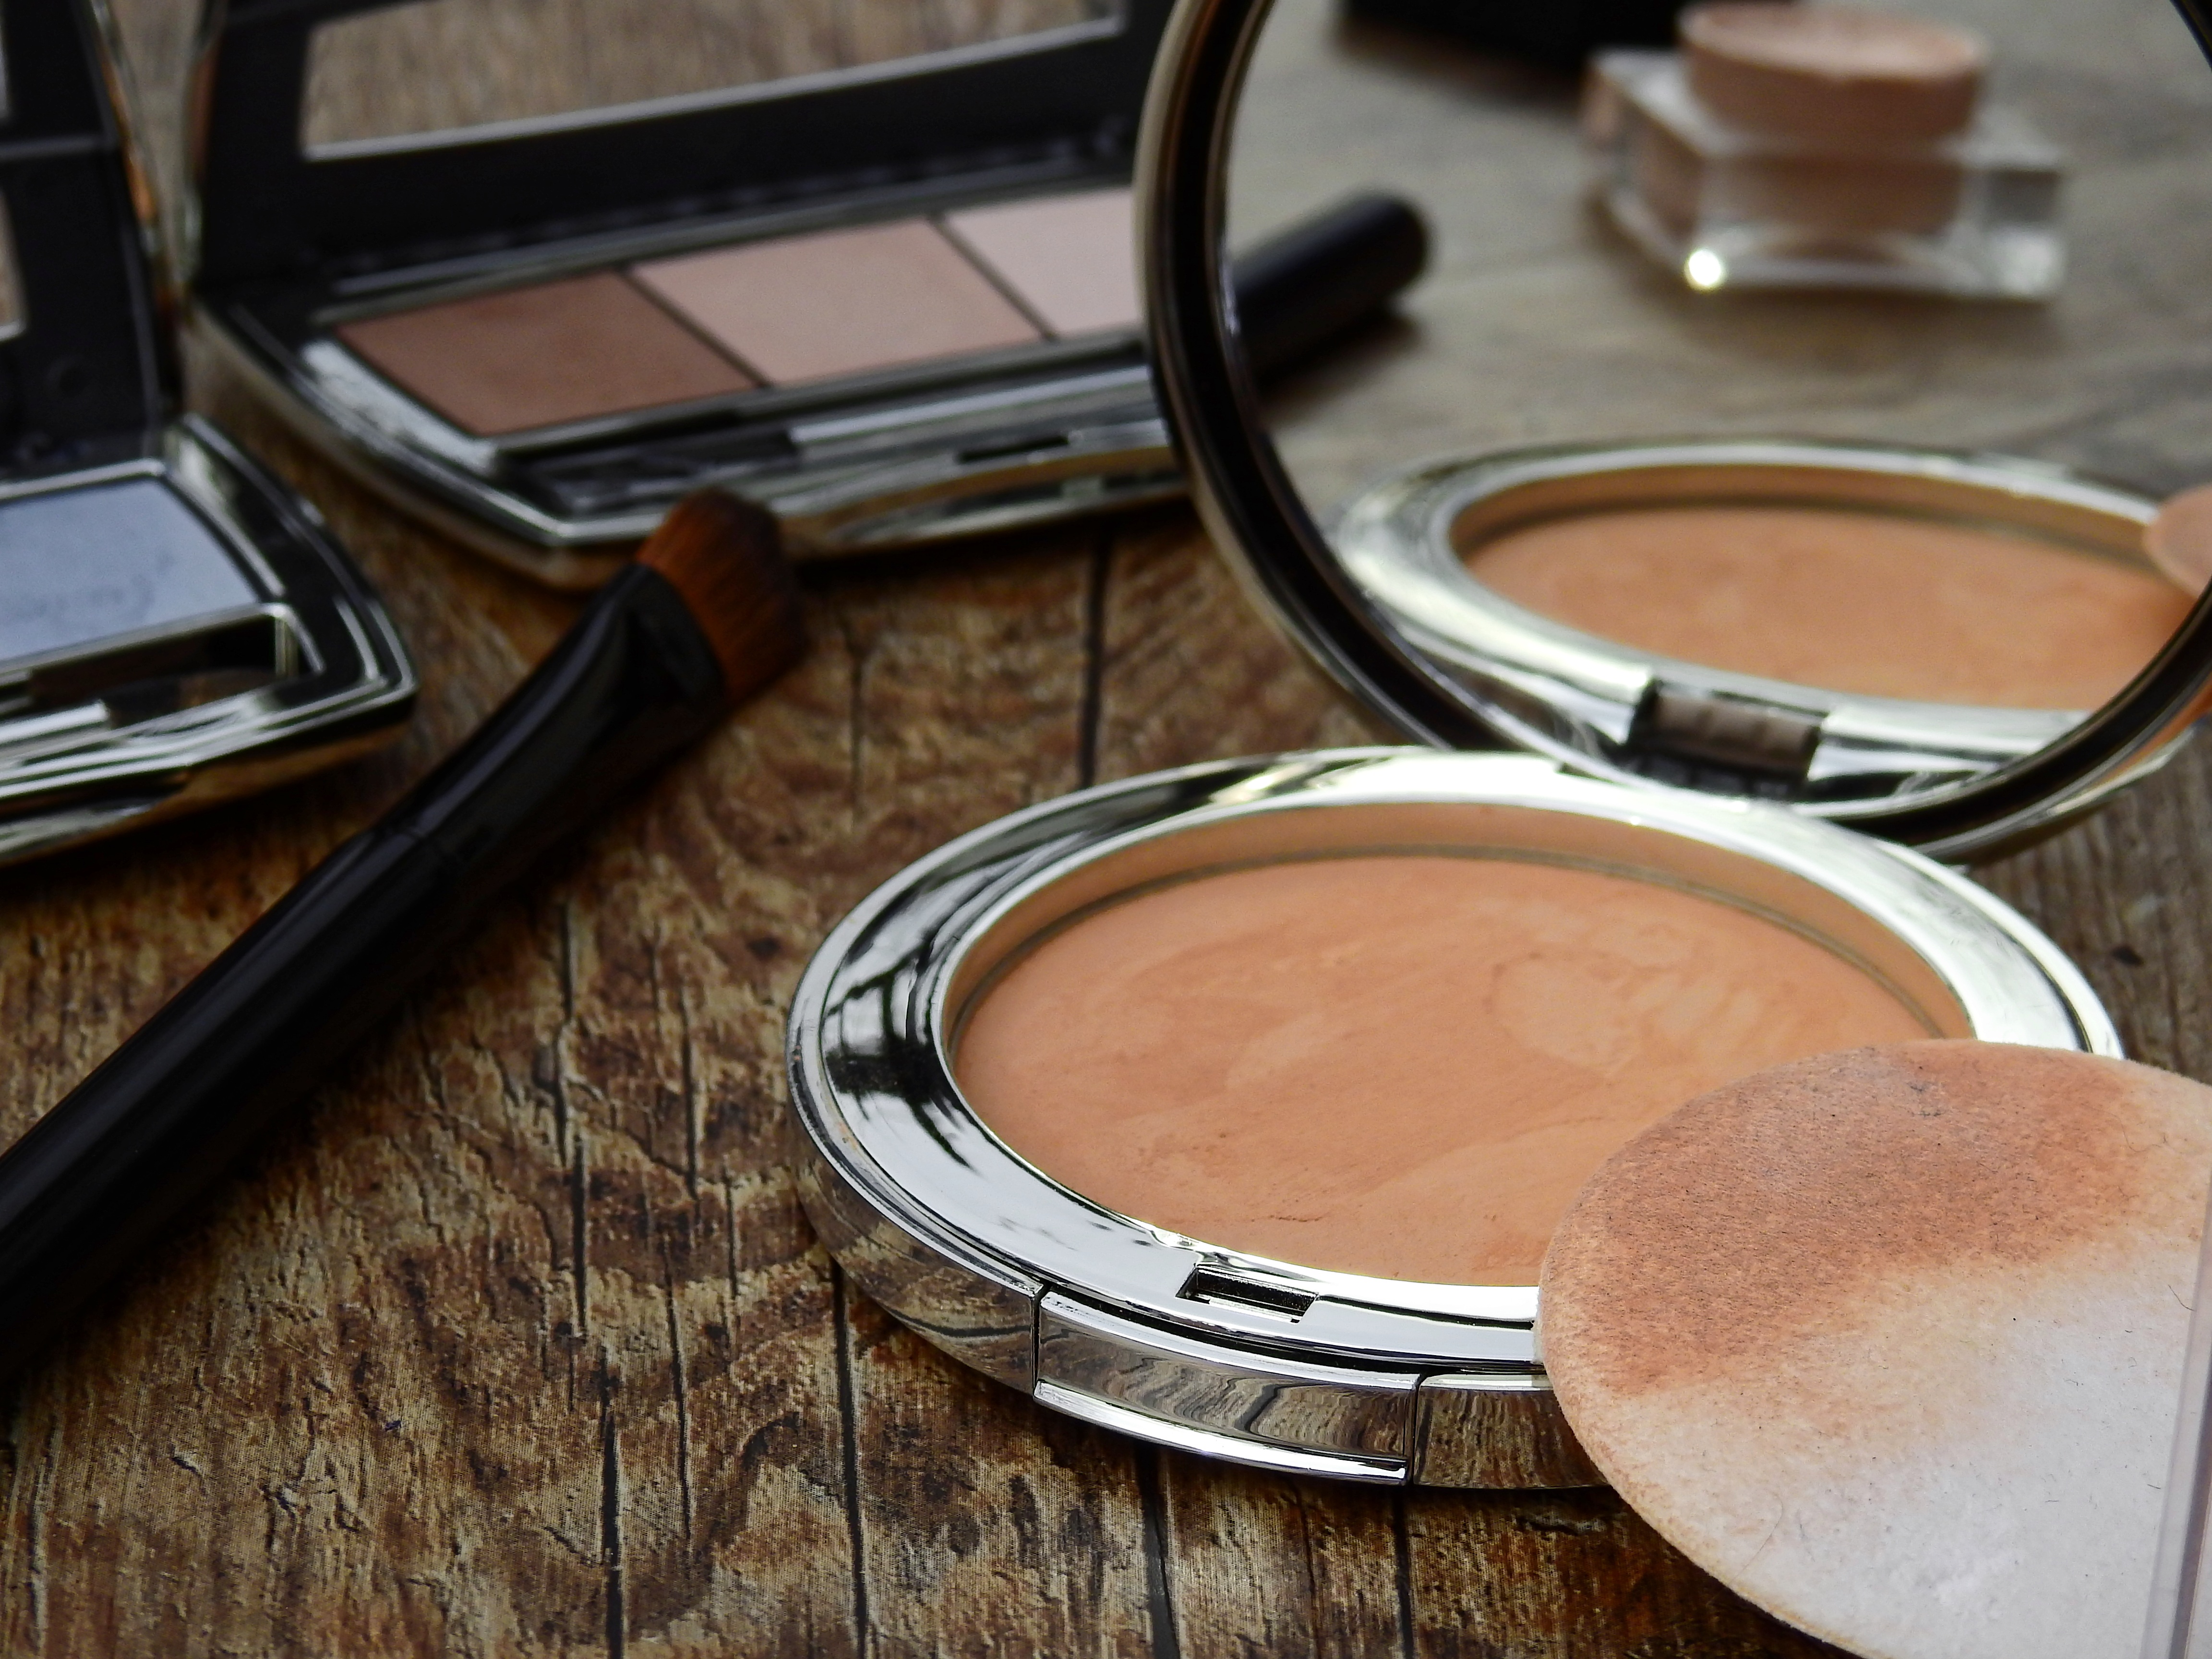
hand, brush, color, powder, makeup, make up, human body, eye, mirror, beauty, organ, cosmetics, eye shadow, face powder, schmink brush